History of synthetic-aperture radar

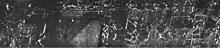
First successful focussed airborne synthetic aperture radar image, Willow Run Airport and vicinity, August 1957. Image courtesy University of Michigan.

Carl A. Wiley, a mathematician at Goodyear Aircraft Company in Litchfield Park, Arizona, invented synthetic-aperture radar in June 1951 while working on a correlation guidance system for the Atlas ICBM program. In early 1952, Wiley, together with Fred Heisley and Bill Welty, constructed a concept validation system known as DOUSER ("Doppler Unbeamed Search Radar"). During the 1950s and 1960s, Goodyear Aircraft (later Goodyear Aerospace) introduced numerous advancements in SAR technology, many with help from Don Beckerleg.